Madrasa of Amir Sunqur Sa'di

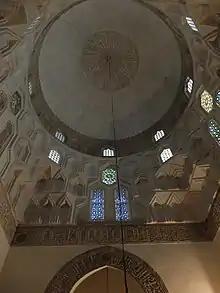
The mausoleum chamber, with "muqarnas" squinches and Arabic inscriptions in stucco. Most of the inscriptions are from the "Maqama of al-Hariri", rather than from the Qur'an.

The mausoleum chamber is under the northwestern dome (visible from the street), at the structure's northern corner, and contains the cenotaph of Hasan Sadaqa. It is 7.8 by 8.4 meters, meaning it is not quite square, and the dome above is slightly elliptic as a consequence. The squinches (the transition zones between the round dome and the square chamber) are composed of pendentives with "muqarnas" forms, with colored glass windows in between. The chamber's decoration otherwise consists of carved stucco bands containing Arabic calligraphy inscriptions, on arabesque backgrounds, running along the walls. One extraordinary feature of this mausoleum is the fact that these lengthy inscriptions are not from the Qur'an or any other religious text. Instead, they are excerpts from the "Maqamat al-Hariri", a collection of stories by the poet al-Hariri which describe the adventures of a vagabond and trickster, Abu Zayd, who travels and relies on his wits and eloquence to survive. Although the "Maqamat al-Hariri" is valued as a work of Arabic literature and appears to have been popular with the Egyptian Mamluks of Sunqur's era, the decision to include this type of text instead of Qur'anic verses or other religious selections is considered bold and unusual. It may be that Sunqur was a connoisseur of literature, or that he simply had eccentric tendencies, which manifested here. The only Qur'anic inscription in the mausoleum is a short circular inscription of the Throne Verse at the apex of the dome.